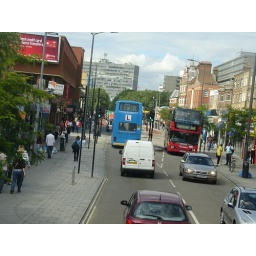
Adorable learner double decker bus barrels along in blue